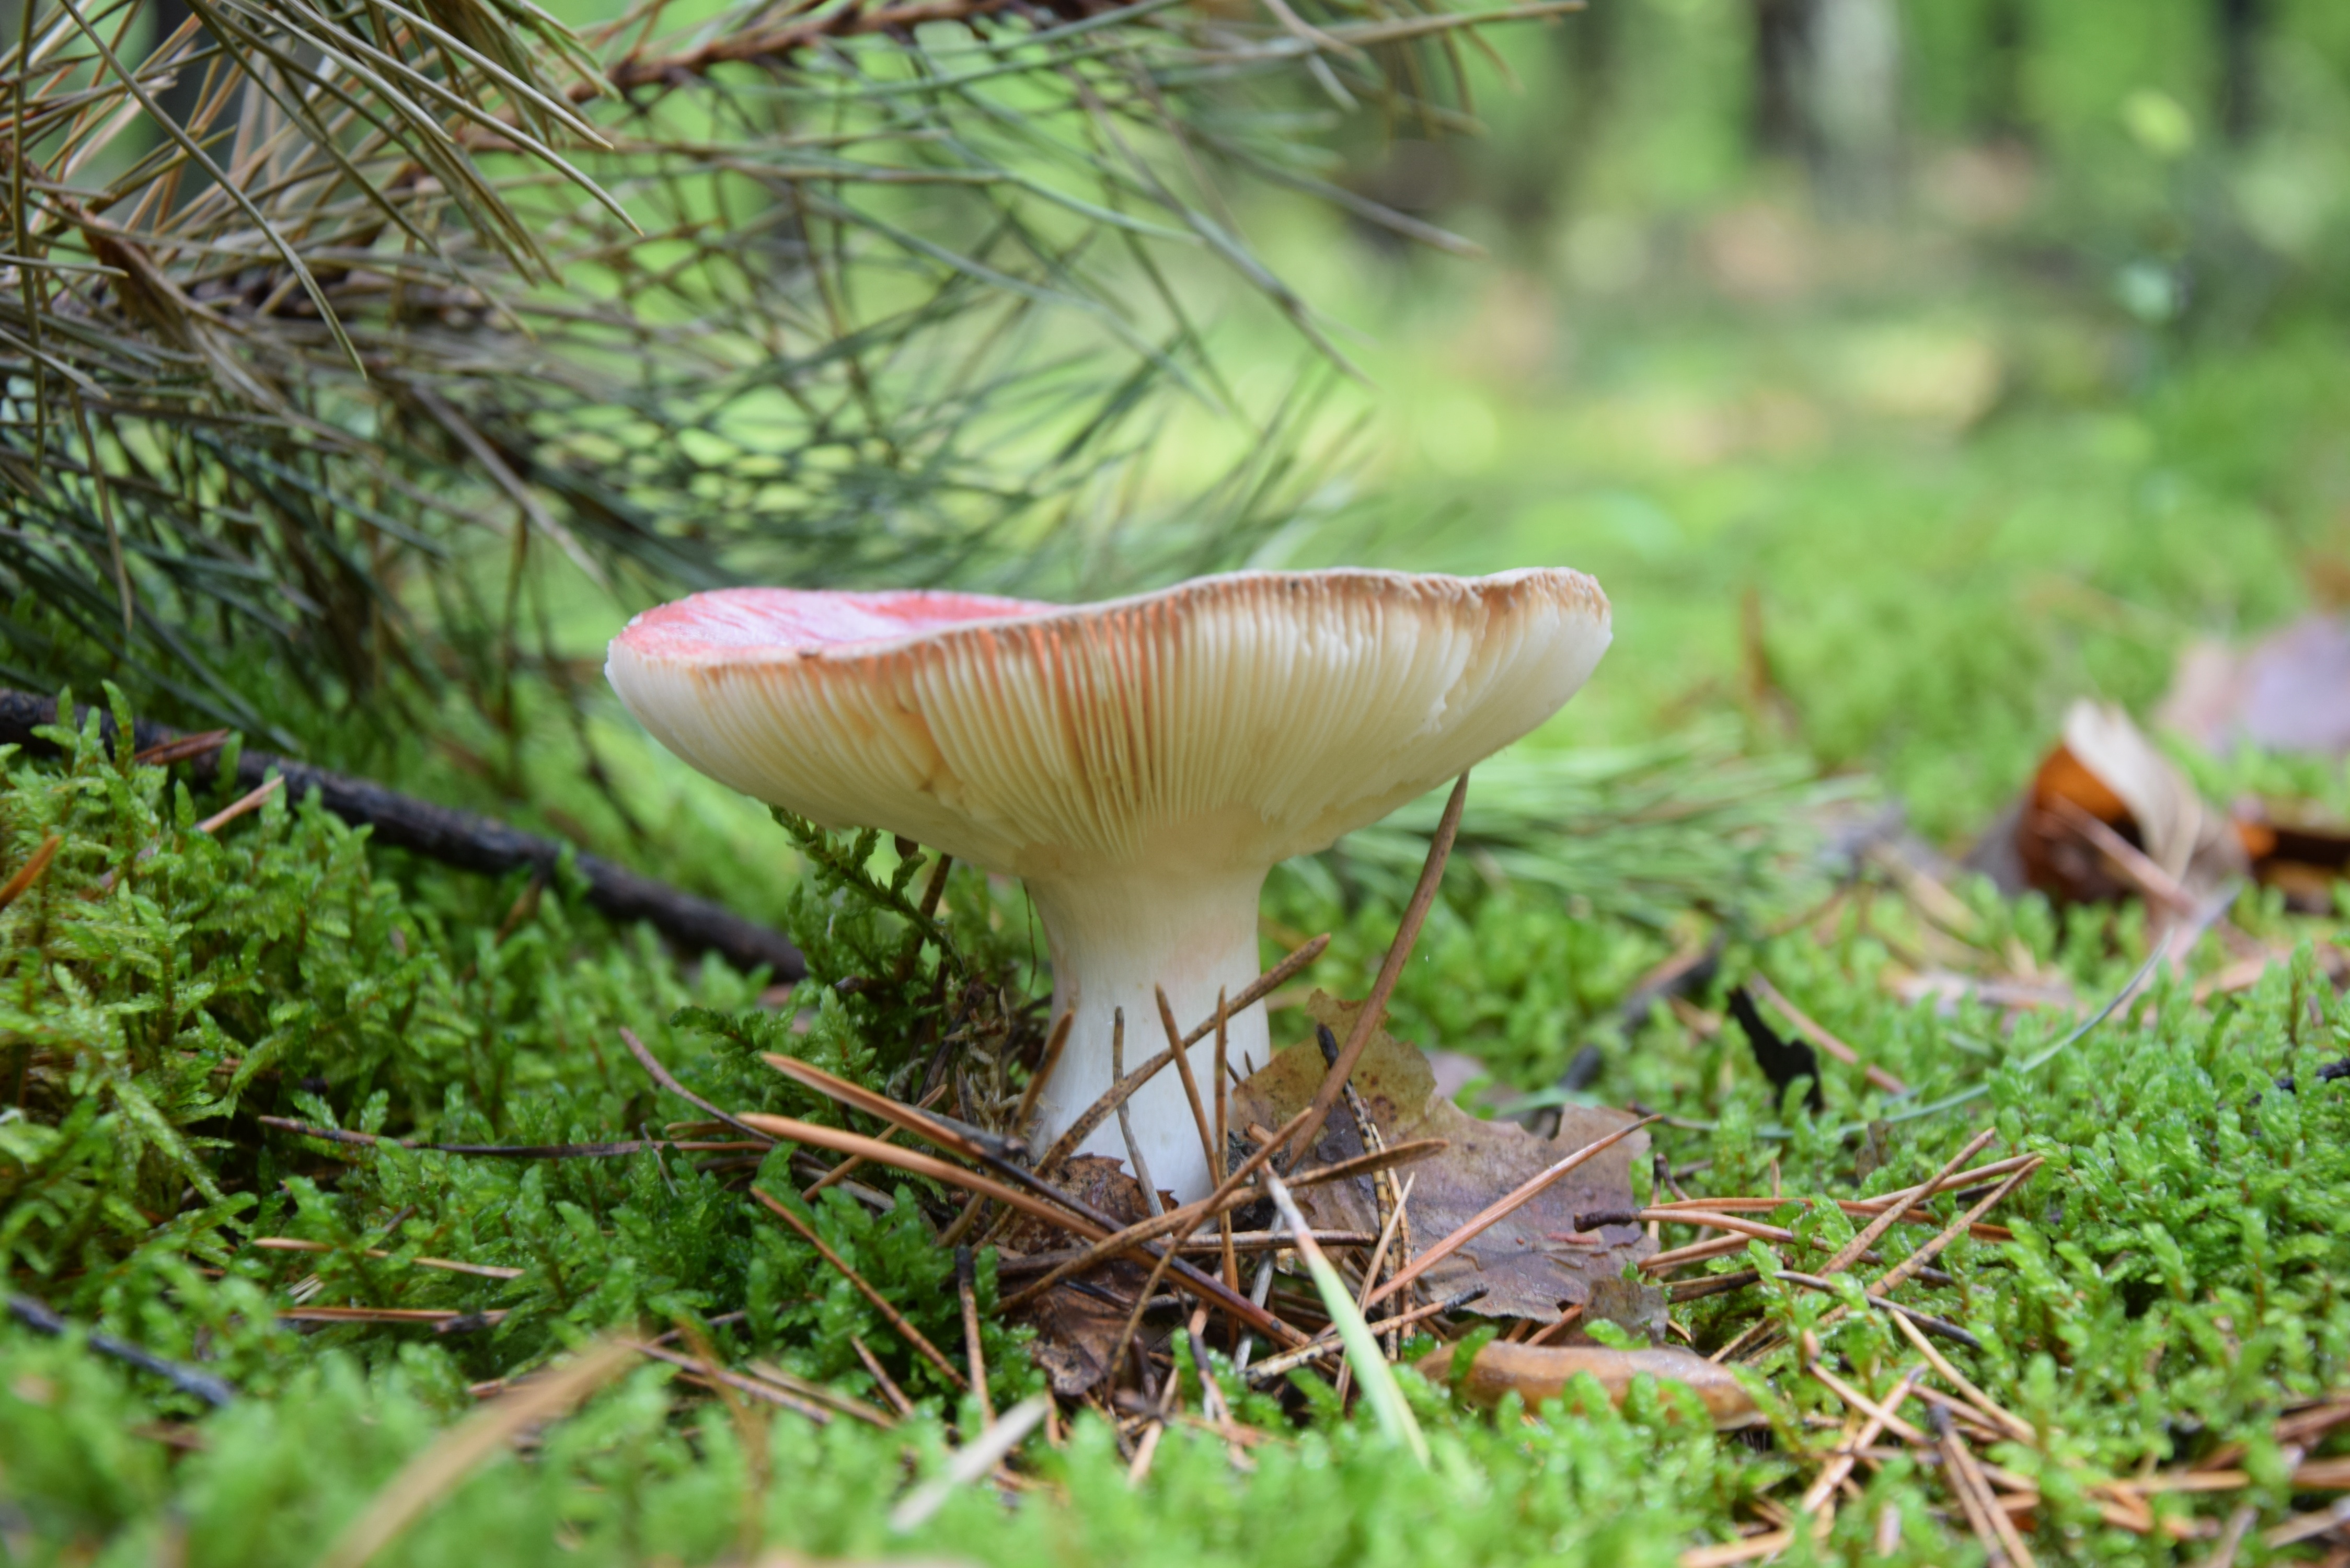
tree, nature, forest, grass, flower, moss, red, soil, botany, mushroom, flora, fauna, fungus, woodland, habitat, agaric, bolete, agaricus, forest litter, poisonous, poisonous mushrooms, oyster mushroom, edible mushroom, medicinal mushroom, agaricaceae, penny bun, pleurotus eryngii